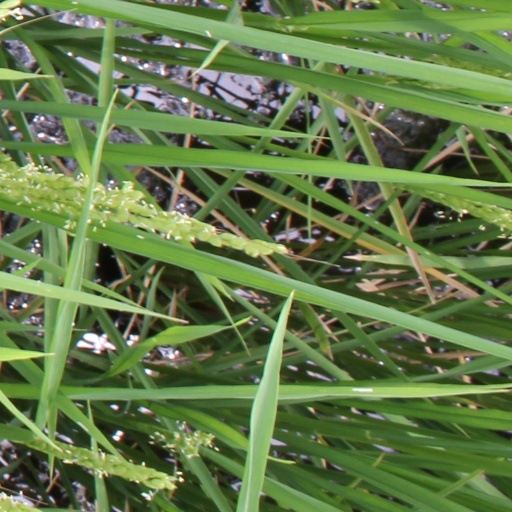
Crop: rice